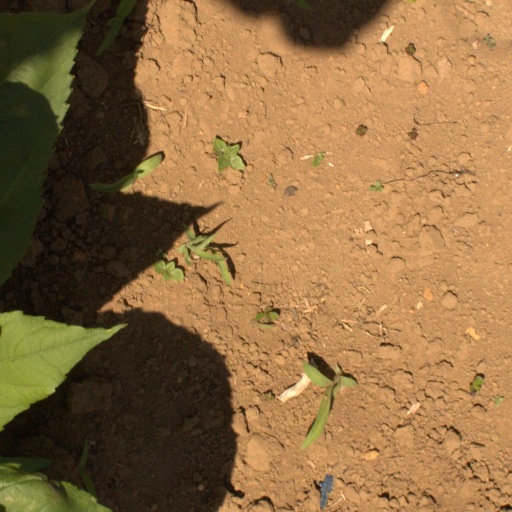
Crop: Jerusalem artichoke